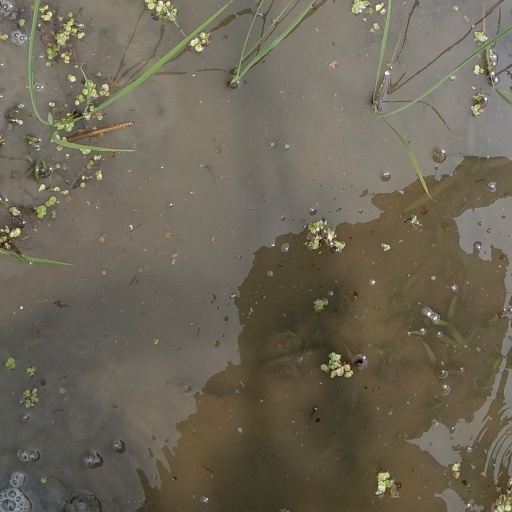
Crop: rice